Timothy Bancroft House

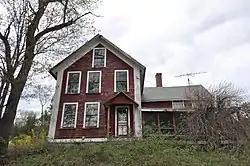

The Timothy Bancroft House is a historic house on Bancroft Road in Harrisville, New Hampshire. Located in a rural area once known as Mosquitoville, this c. 1785 wood-frame house was built by Timothy Bancroft, who operated a sawmill nearby that was one of the town's major industries for nearly a century. The house was listed on the National Register of Historic Places in 1988.